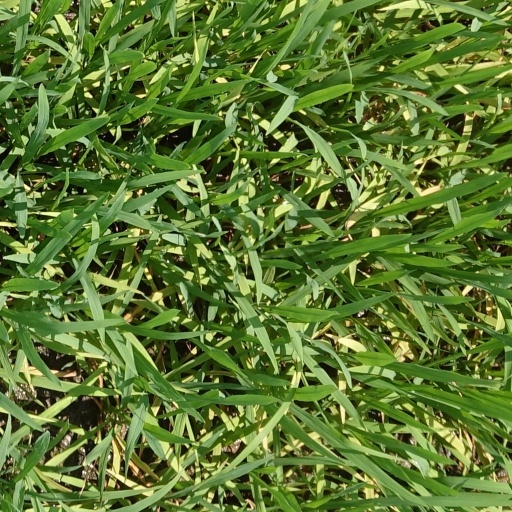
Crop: rice